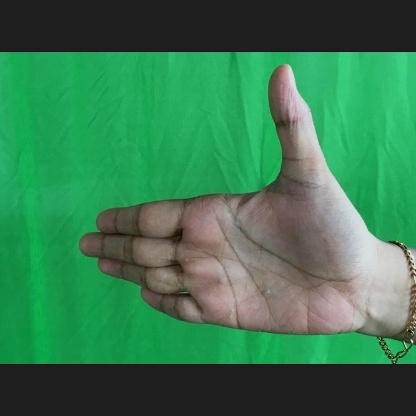
Mudra: Ardhachandran